Hasanbeyli inscription

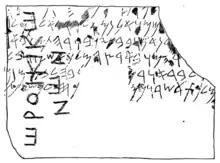
The inscription

The Hasanbeyli inscription is a Phoenician inscription on a basalt stone discovered in the village of Hasanbeyli, on the western slopes of the Amanus Mountains, in 1894.